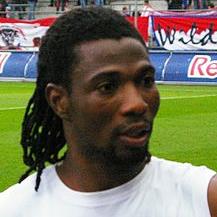
Age: 23